Jordanne Whiley

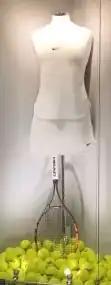
A tennis outfit owned by Jordanne Whiley at the Dudley Archives and Local History

In 2006 at the age of 14 Whiley claimed her first senior main draw titles when she won the singles and doubles at the Cardiff Wheelchair Tennis tournament, also winning the girls title. At the end of 2006 Whiley had moved up from 112 to 48 in the rankings and had won junior titles in Poland and the Netherlands. Whiley won two awards at the British Wheelchair Tennis Association awards: Most improved female player and players' player of the year. Whiley created history in 2007 when she defeated Katharine Kruger in Tarbes. She became the first Briton to claim the Cruyff Foundation Wheelchair Juniors Masters title, Whiley also claimed the doubles title with Louise Hunt. Following on from the Masters success Whiley won her second senior title at the North West Challenge. Whiley followed this up by becoming the youngest national British Champion and winning the doubles title as well. Whiley then successfully defended her Cardiff wheelchair tennis tournament titles. In 2008 Whiley successfully defended her Masters titles; defeating Emmy Kaiser in the singles before partnering Hunt to back to back doubles titles. The following week Whiley claimed her first international title the Sion Indoor. Whiley then successfully defended both titles at the North West Challenge. She was named in the team for the 2008 Paralympic Games.